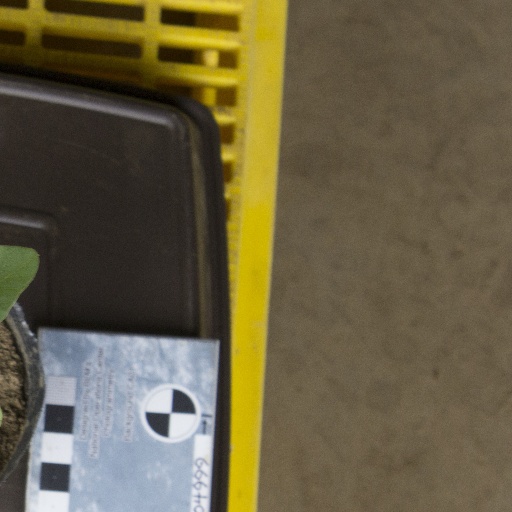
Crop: soybean